Natchez Trace

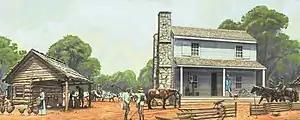
Buzzard Roost Stand

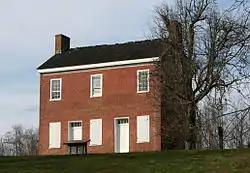
John Gordon House at Duck River

The U.S. signed treaties with the Chickasaw and Choctaw tribes to maintain peace as European Americans entered the area in greater numbers. In 1801, the United States Army began trailblazing along the Trace, performing major work to prepare it as a thoroughfare. The work was done by soldiers reassigned from Tennessee and later by civilian contractors. Jefferson called it the "Columbian Highway" to emphasize American sovereignty in the area. The people who used it, however, dubbed the road "The Devil's Backbone" due to its remoteness, rough conditions, and the frequently encountered highwaymen found along the new road. Aaron Burr wrote to his daughter, that the "'road...you will see laid down...on the map...as having been cut by the order of the minister of war[,]...is imaginary; there is no such road.' The region between Washington, Mississippi, and the Choctaw domain was, Burr reported, 'a vile country, destitute of springs or of running water—think of drinking the nasty puddle water, covered with green scum, and full of animaculae—bah! … [H]ow glad I was to get [into the high country,] all fine, transparent, lively streams, and itself [the Tennessee] a clear, beautiful, magnificent river.'"